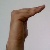
The image shows a hand gesture representing a space in Indian Sign Language.